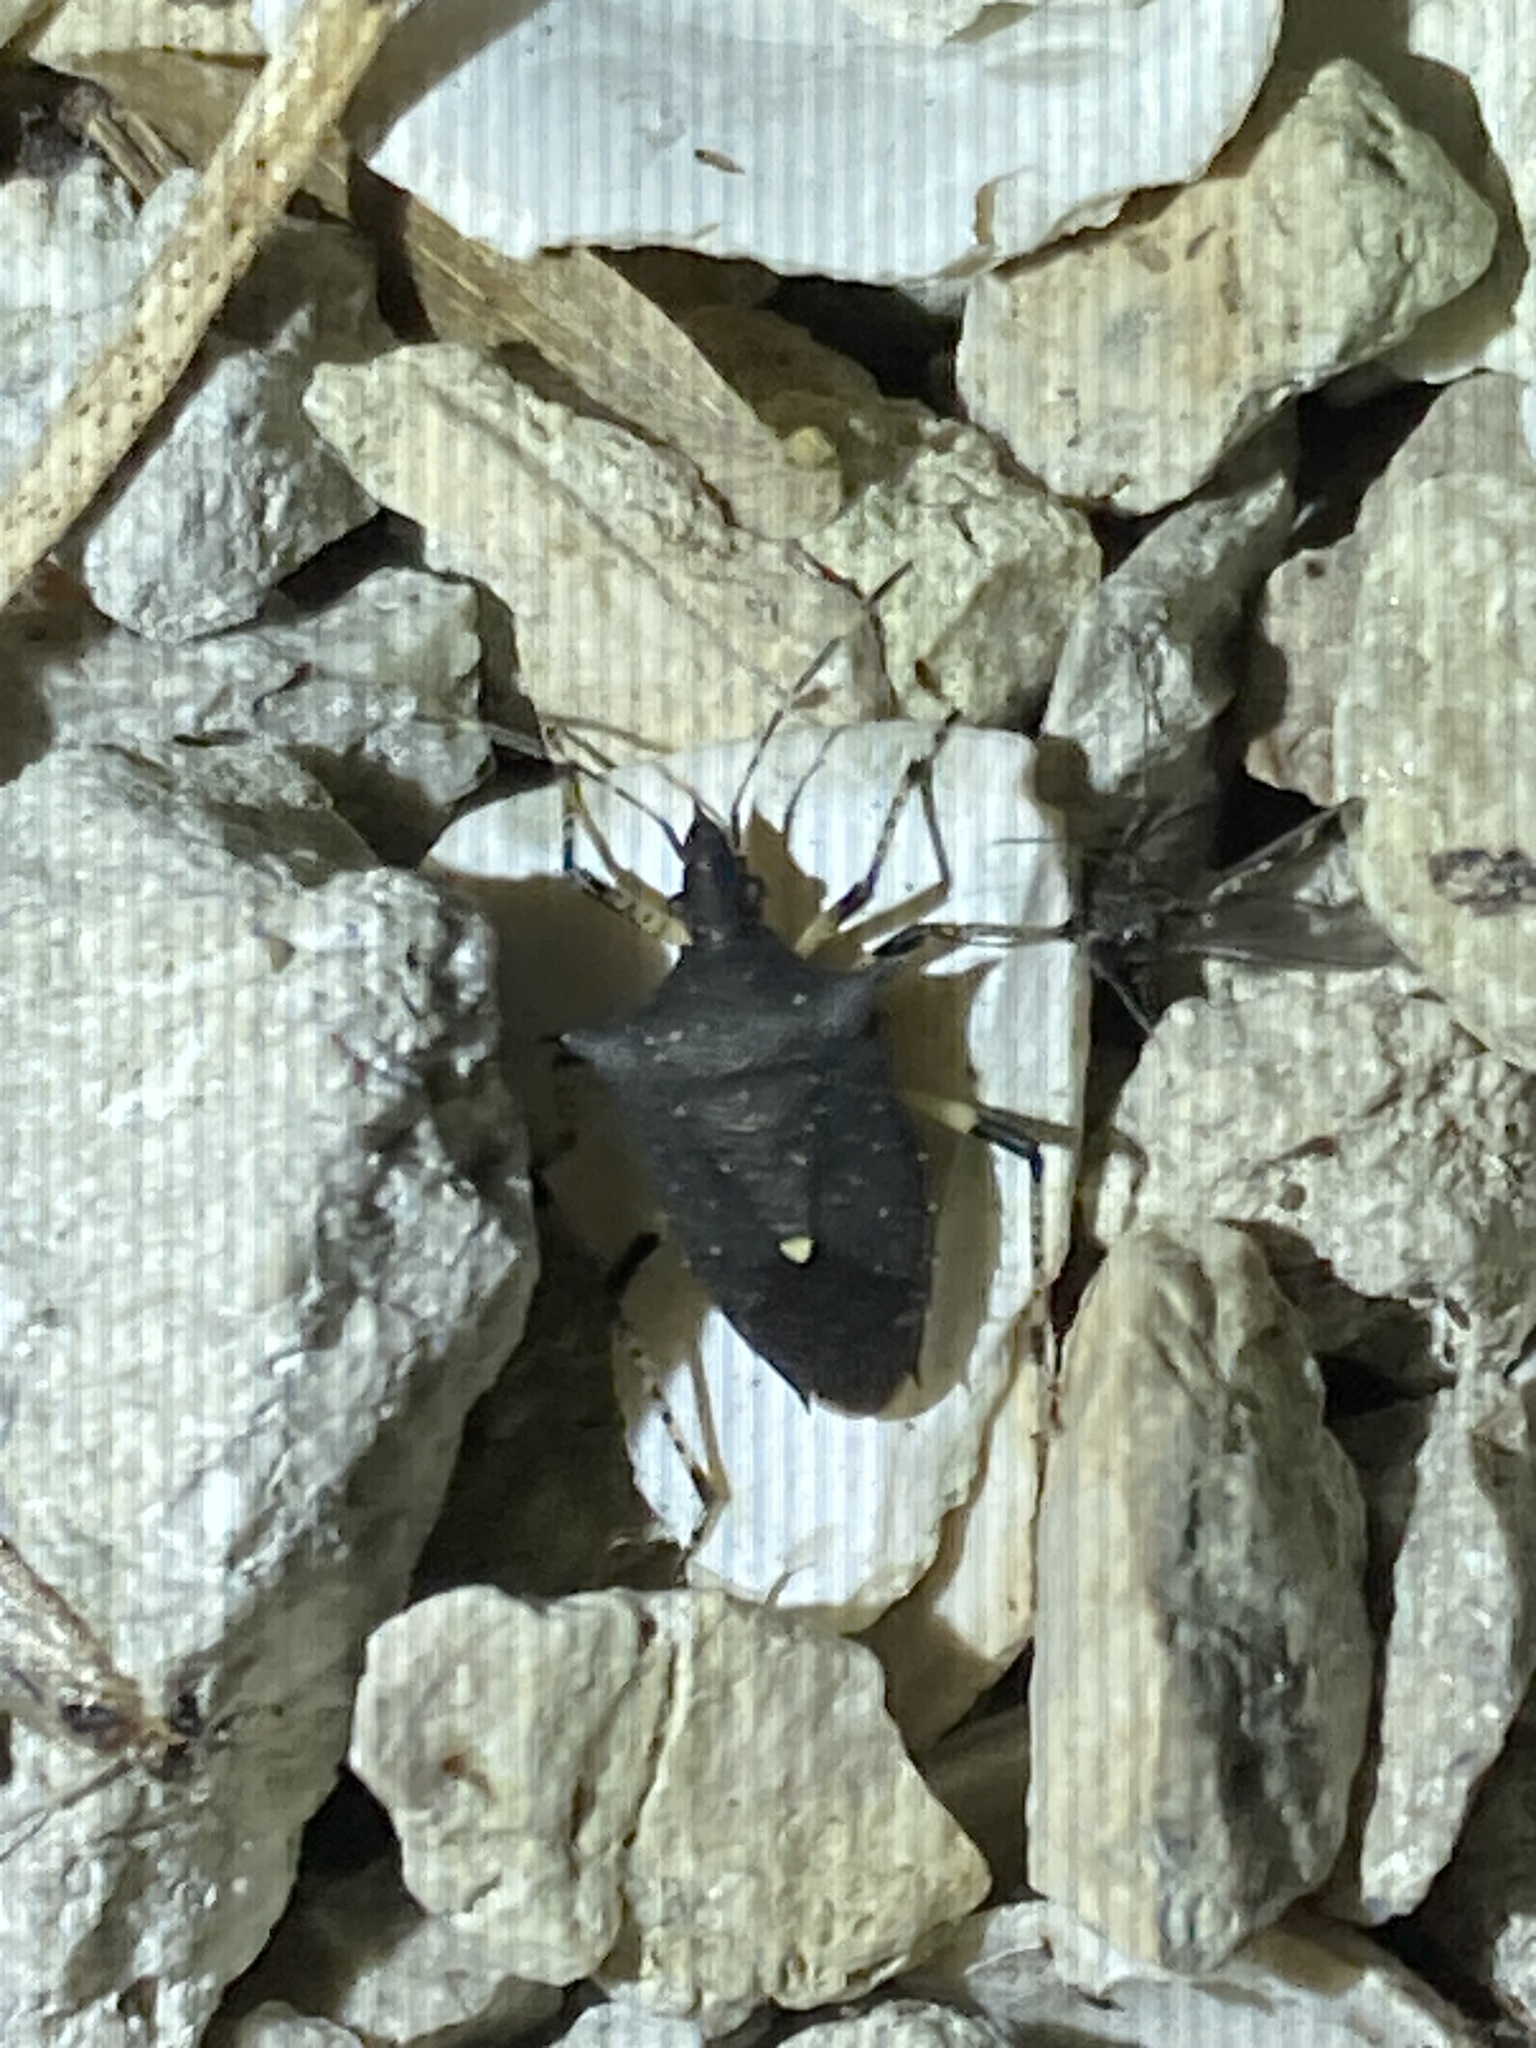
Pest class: stink_bug